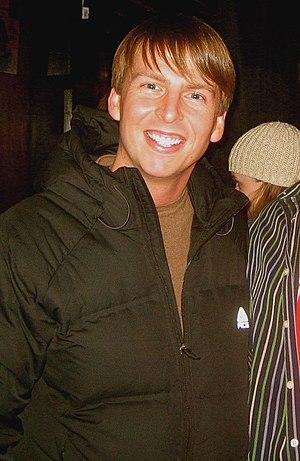
30 Rock est une série télévisée américaine en 138 épisodes de 25 minutes créée par Tina Fey et diffusée entre le 11 octobre 2006 et le 31 janvier 2013 sur le réseau NBC et en simultané sur Citytv au Canada.
Sans Sarah, rien ne va ! ou Oublie Sarah Marshall est un film américain réalisé par Nicholas Stoller, sorti en 2008.
Jack McBrayer, né le 27 mai 1973 à Macon est un acteur américain.